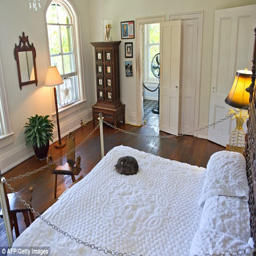
adorable car was found sleeping on the bed at the home and museum of novelist